Zinedine Zidane

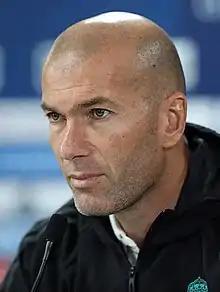
Zidane in 2017

Zinedine Yazid Zidane ("Zineddin Lyazid Zidan"; ; born 23 June 1972), popularly known as Zizou, is a French professional football manager and former player who played as an attacking midfielder. He most recently coached La Liga club Real Madrid and is one of the most successful coaches in the world. Widely regarded as one of the greatest players of all time, Zidane was a playmaker renowned for his elegance, vision, passing, and ball control. He received many individual accolades as a player, including being named FIFA World Player of the Year in 1998, 2000 and 2003, and winning the 1998 Ballon d'Or.